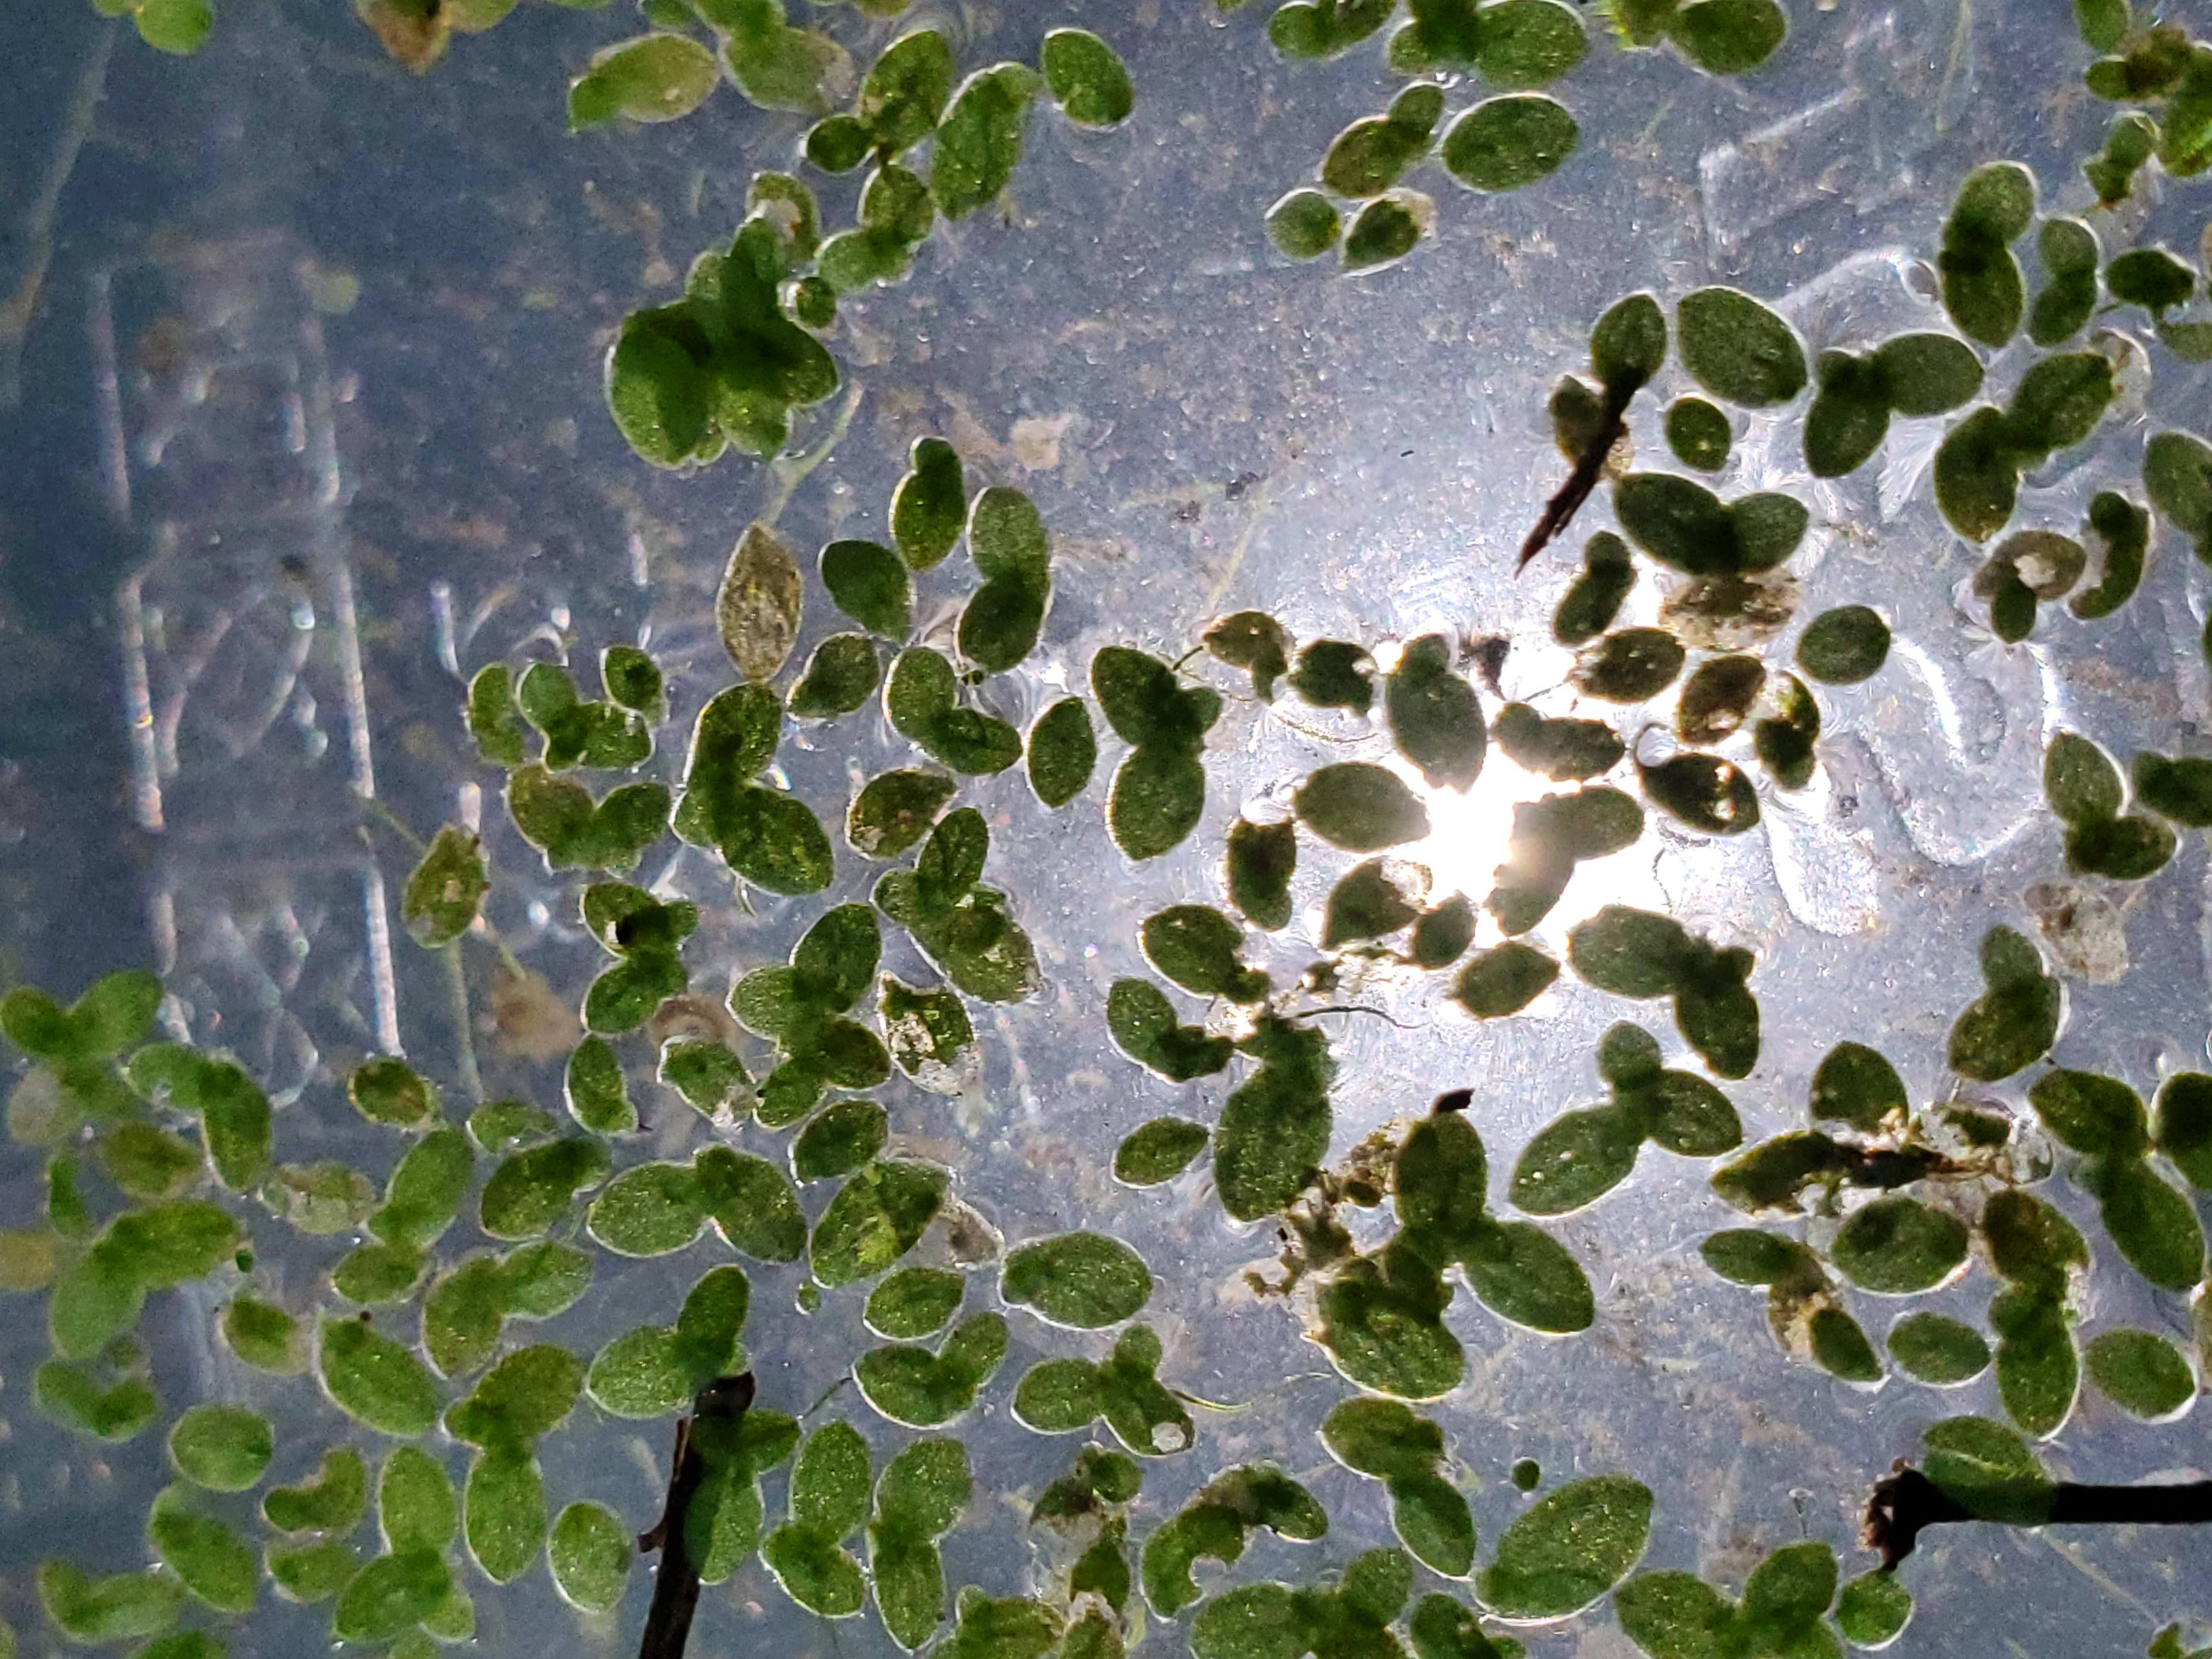
Species: Common Duckweeds (Lemna minor)